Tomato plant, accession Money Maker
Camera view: bottom (45 deg); turntable rotation: 180 degrees
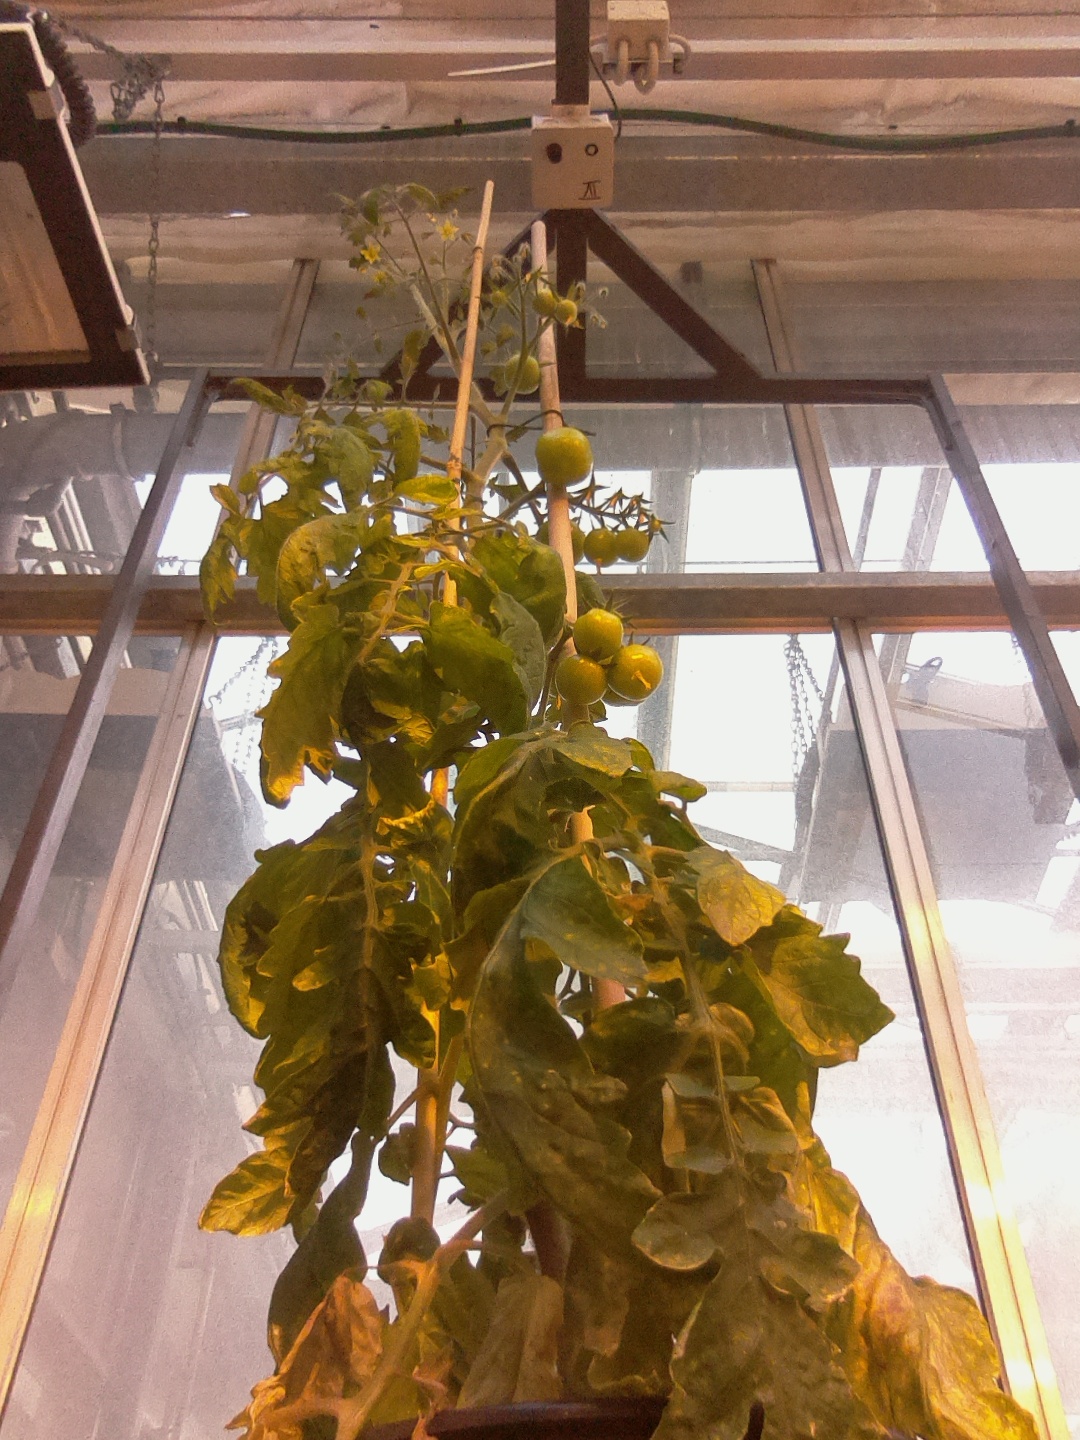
BBCH growth stage 74: 40%-50% of final fruit size